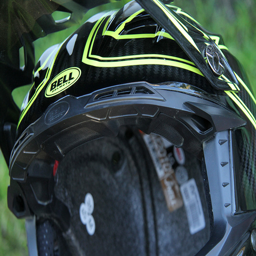
person uses an easy - adjust system that only requires screws , which do not require any tools .